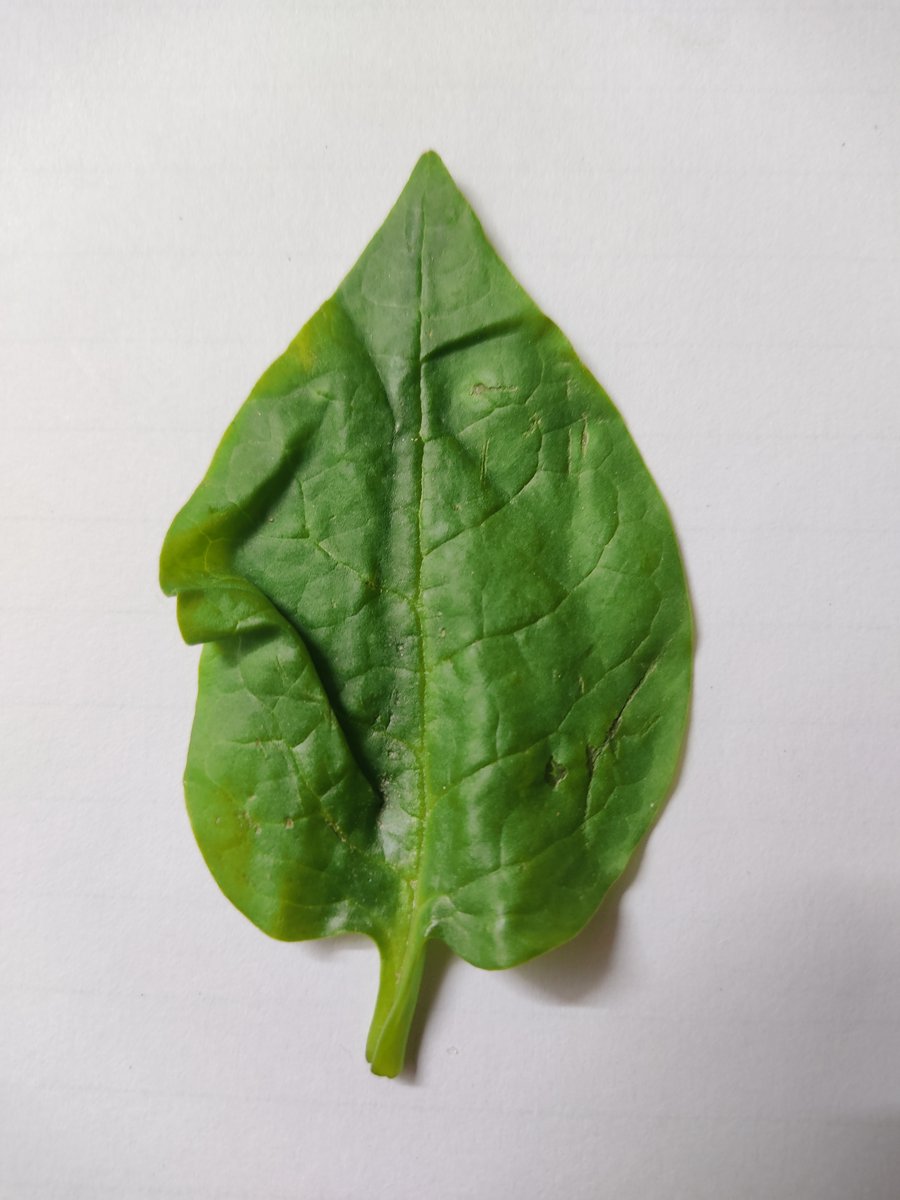
Label: Healthy-Leaf